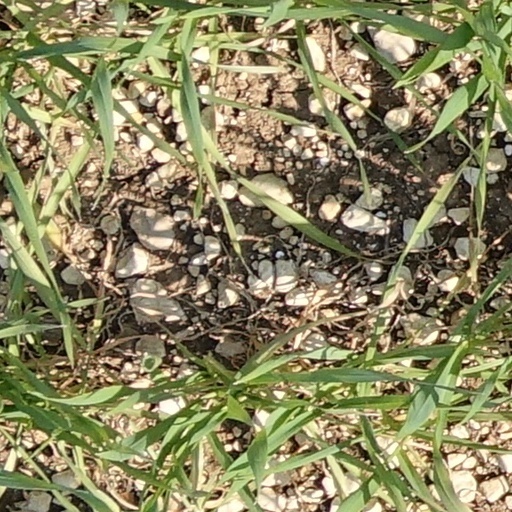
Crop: wheat